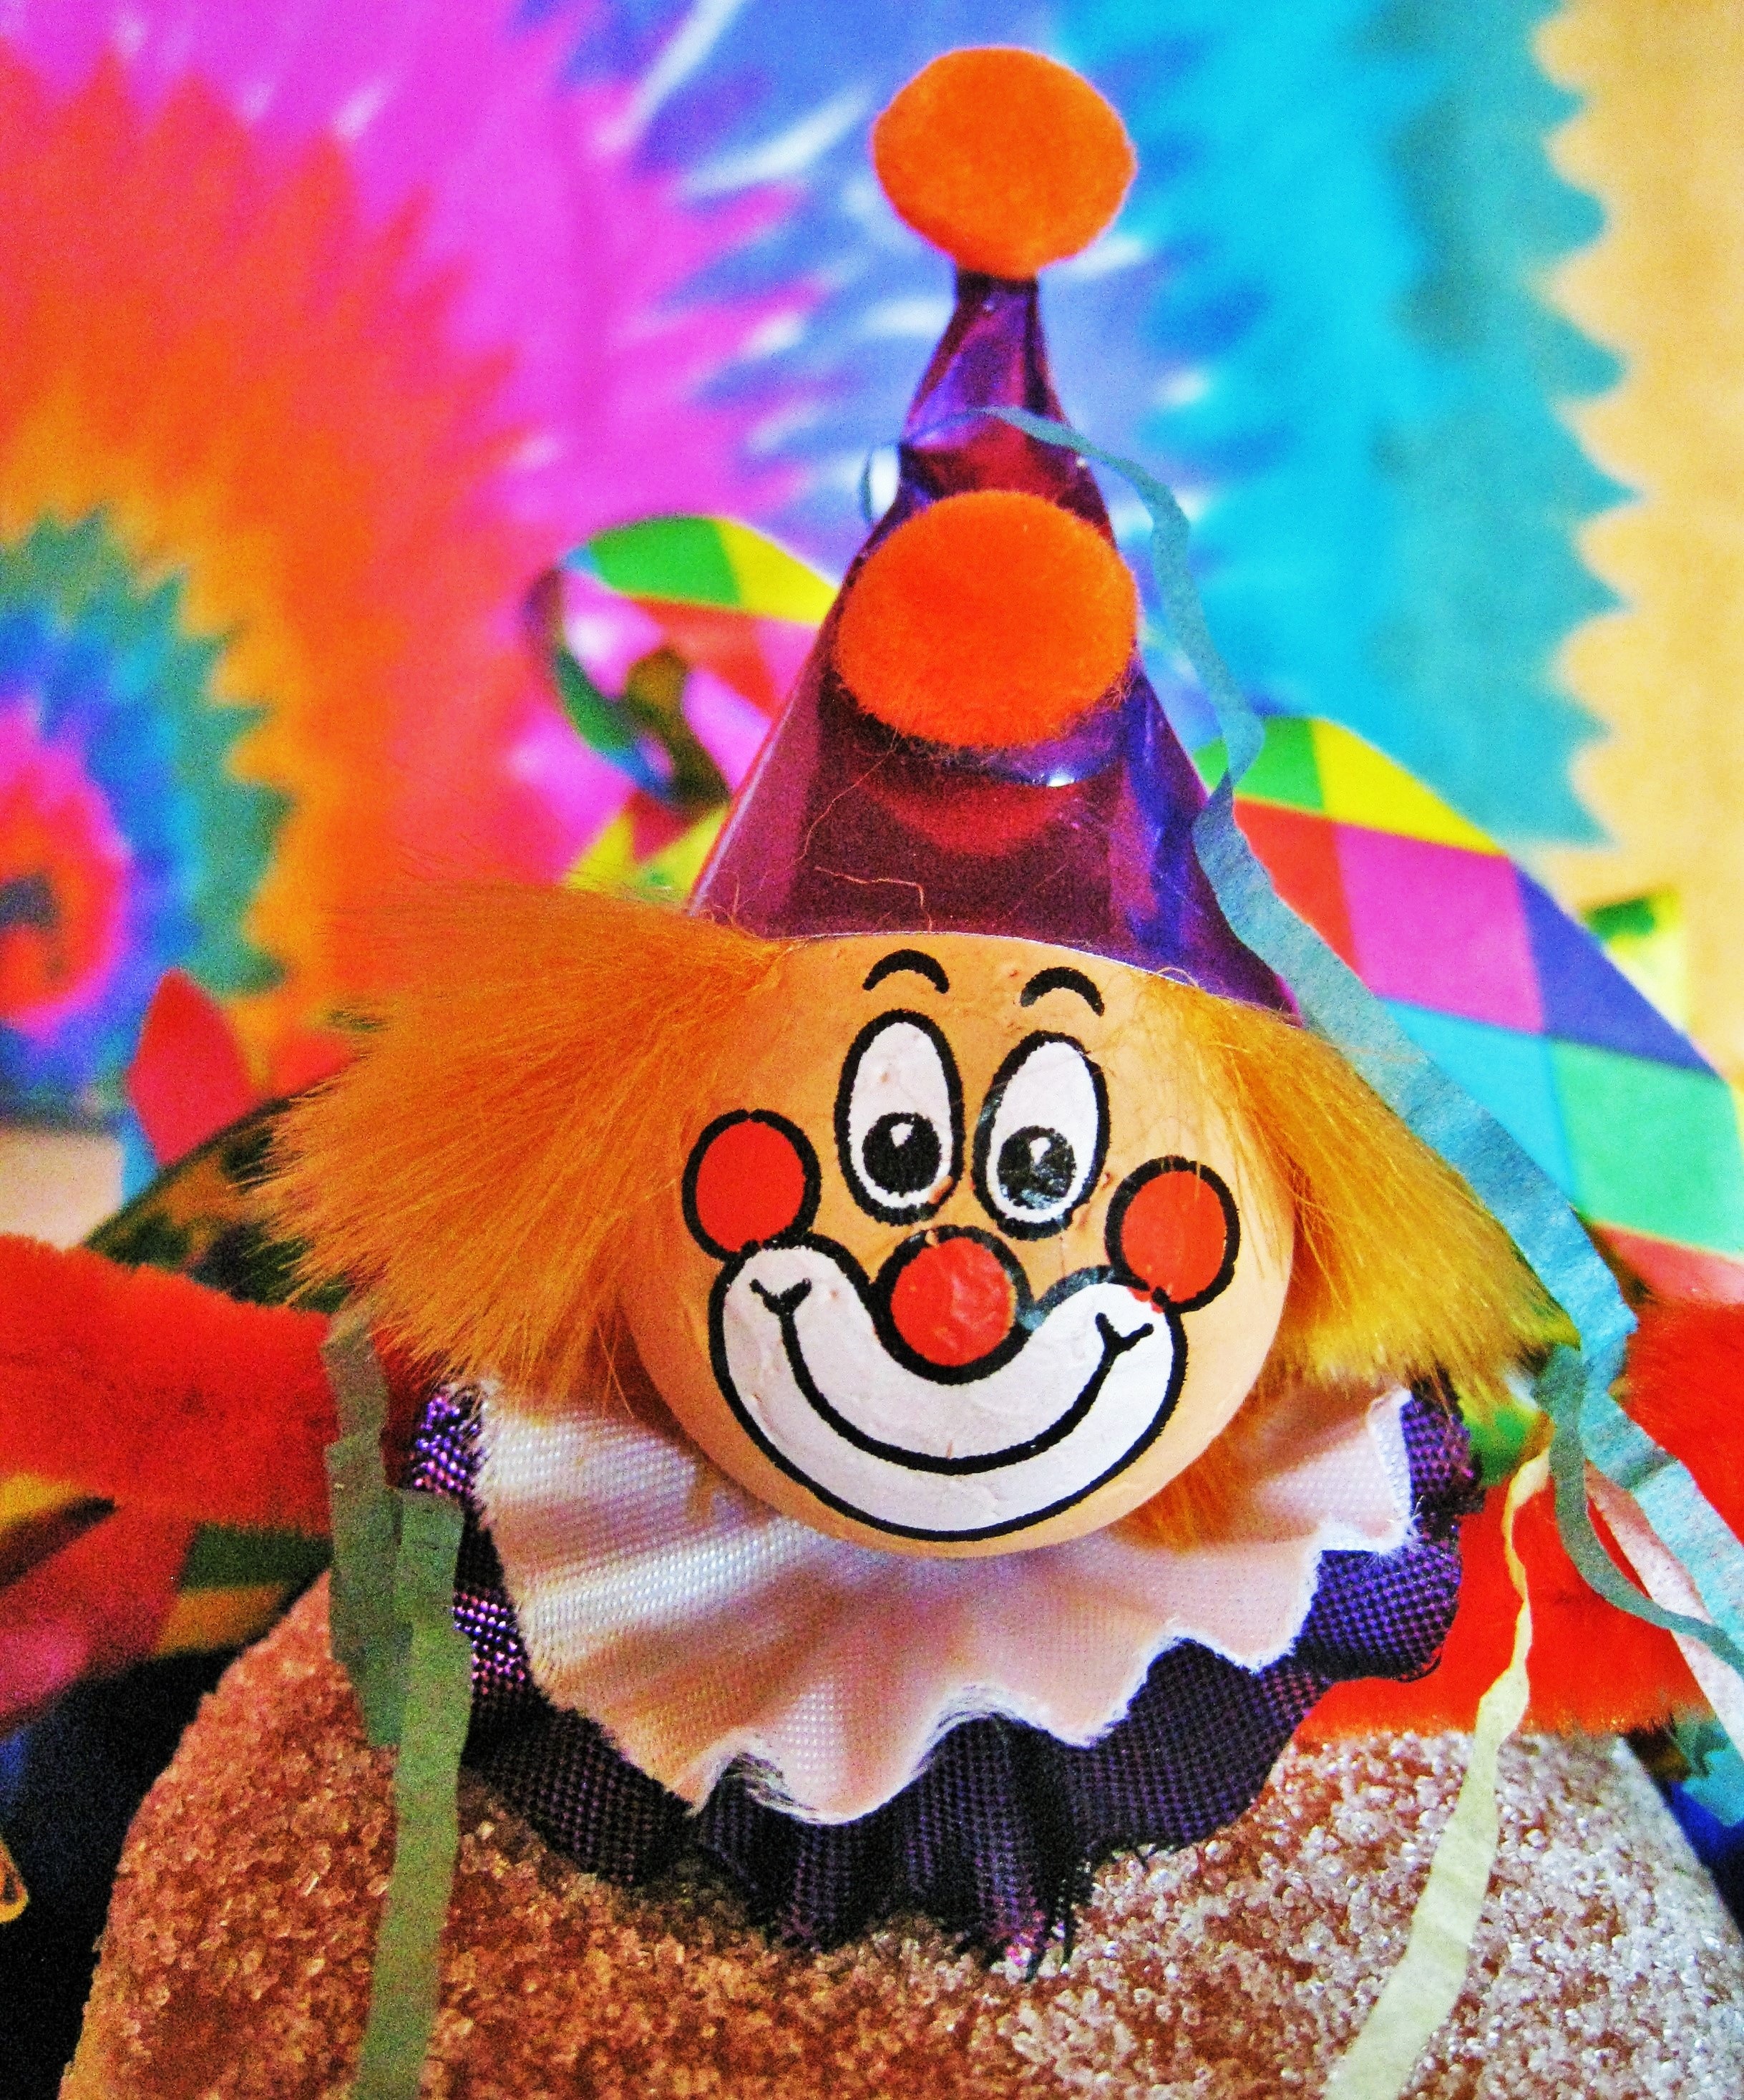
sweet, carnival, color, colorful, toy, donut, pastries, clown, figure, illustration, funny, berlin, february, entertainment, baked goods, delicacy, performing arts, kunterbunt, streamer, fool time, fifth season, feast of fools, paper snakes, karnevaldeko, fun for kids, carnival party, clowngesicht, carnival clown, carnival berlin, berlin with sugar, carnival pastries, mardi gras cake, sweet as sugar, carnival character